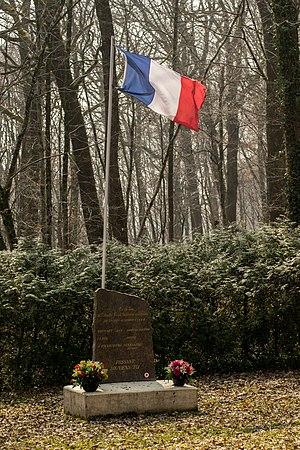
«
Sevenans est une commune française située dans le département du Territoire de Belfort en région Bourgogne-Franche-Comté. Ses habitants sont appelés les Sevenanais.